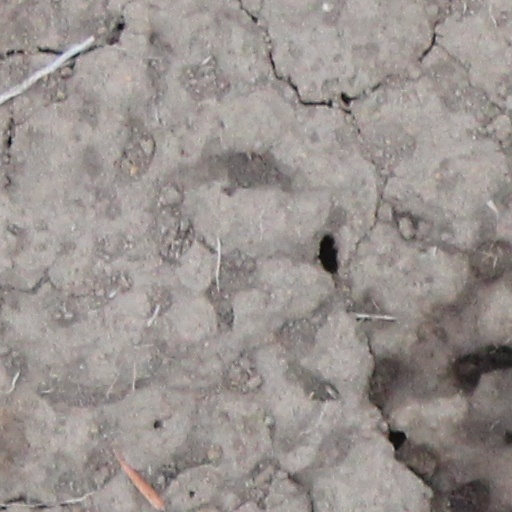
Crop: wheat